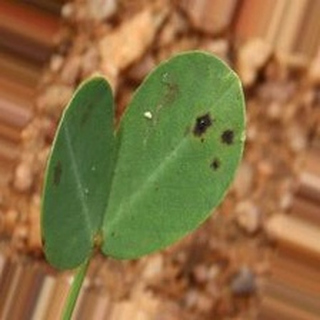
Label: groundnut_late_leaf_spot